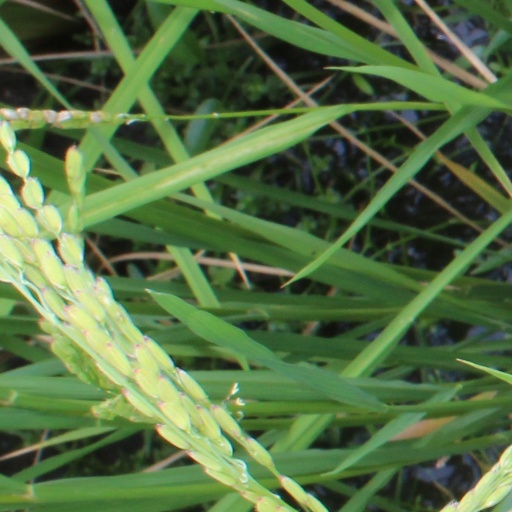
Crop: rice